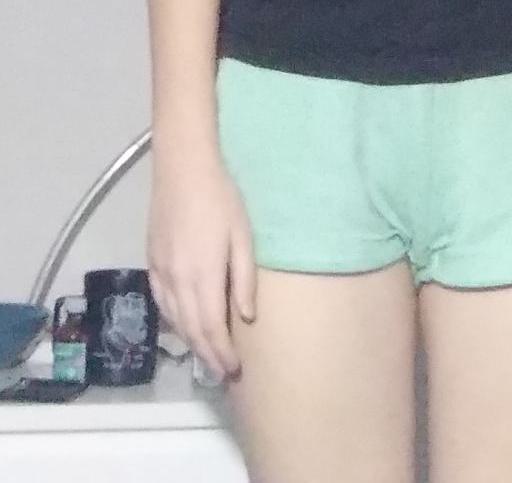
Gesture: no_gesture